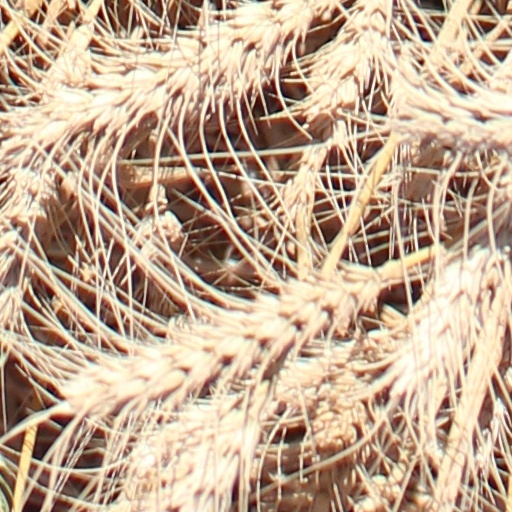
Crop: wheat